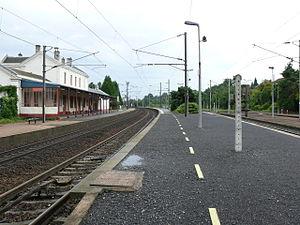
Quais de la Gare de Saint-Just-en-Chaussée (Oise - Picardie - France)
La gare de Saint-Just-en-Chaussée est une gare ferroviaire française de la ligne de Paris-Nord à Lille, située à 500 mètres du centre-ville de Saint-Just-en-Chaussée, dans le département de l'Oise, en région Hauts-de-France.